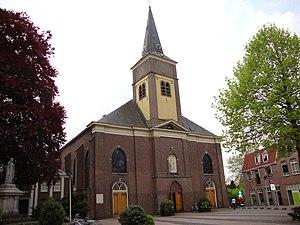
Wijchen est un village et une commune néerlandaise, en province de Gueldre. La ville de Wijchen est le siège de la commune.